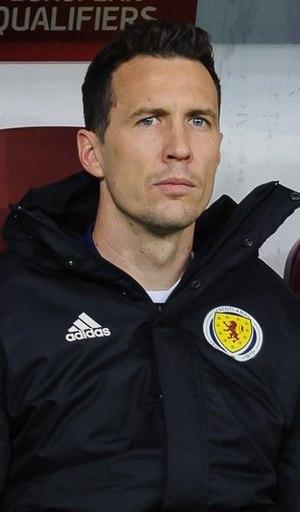
Jonathan Peter « Jon » McLaughlin, né le 9 septembre 1987 à Édimbourg, est un footballeur international écossais qui évolue au poste de gardien de but au Rangers FC.